Humberto Sánchez

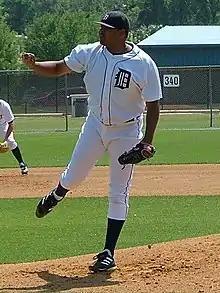
Sánchez in 2004

Humberto A. Sánchez (born 28 May 1983) is a Dominican minor league pitching coach and former professional baseball pitcher in Major League Baseball (MLB). He threw a fastball in the low to mid 90s (90 mph, approximately 145 km/h), as well as a low 90s slider, a curveball, and a changeup.